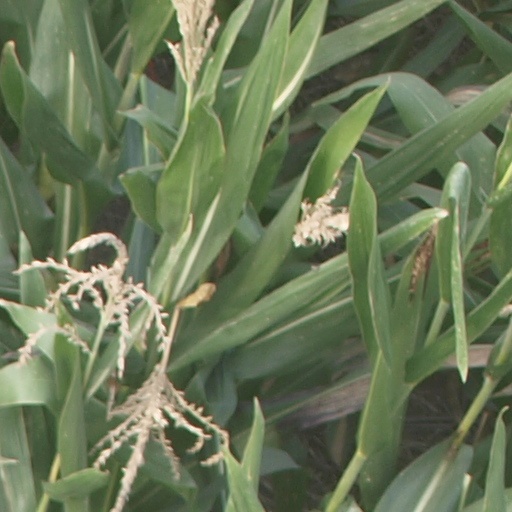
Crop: maize; corn